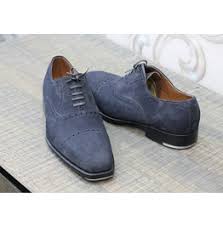
Label: Brogue